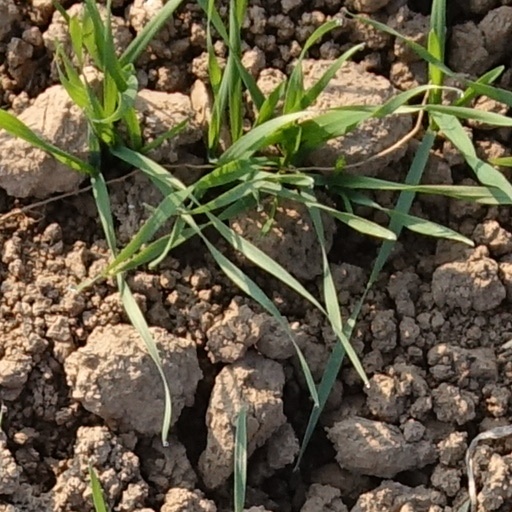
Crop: wheat